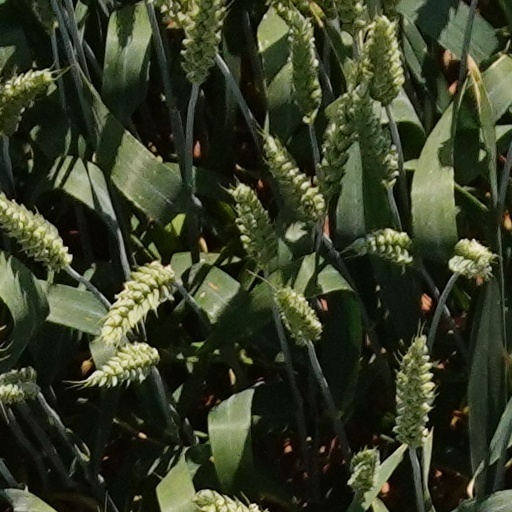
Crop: wheat